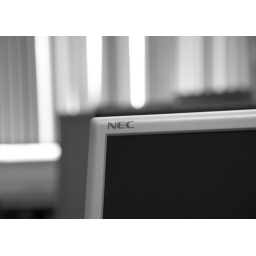
19&amp;quot; NEC monitor, blurred filing cabinet and a window in the background